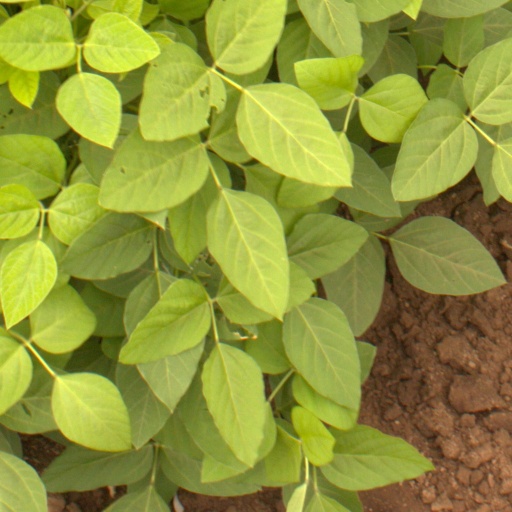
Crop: soybean